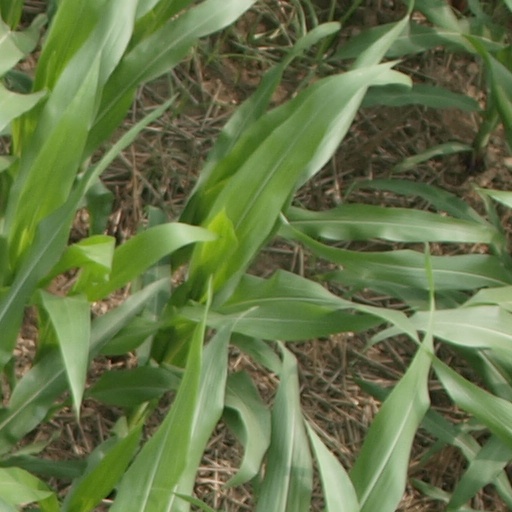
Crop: maize; corn